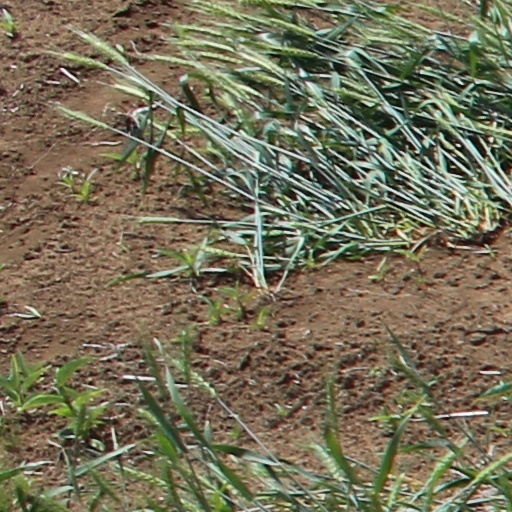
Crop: wheat